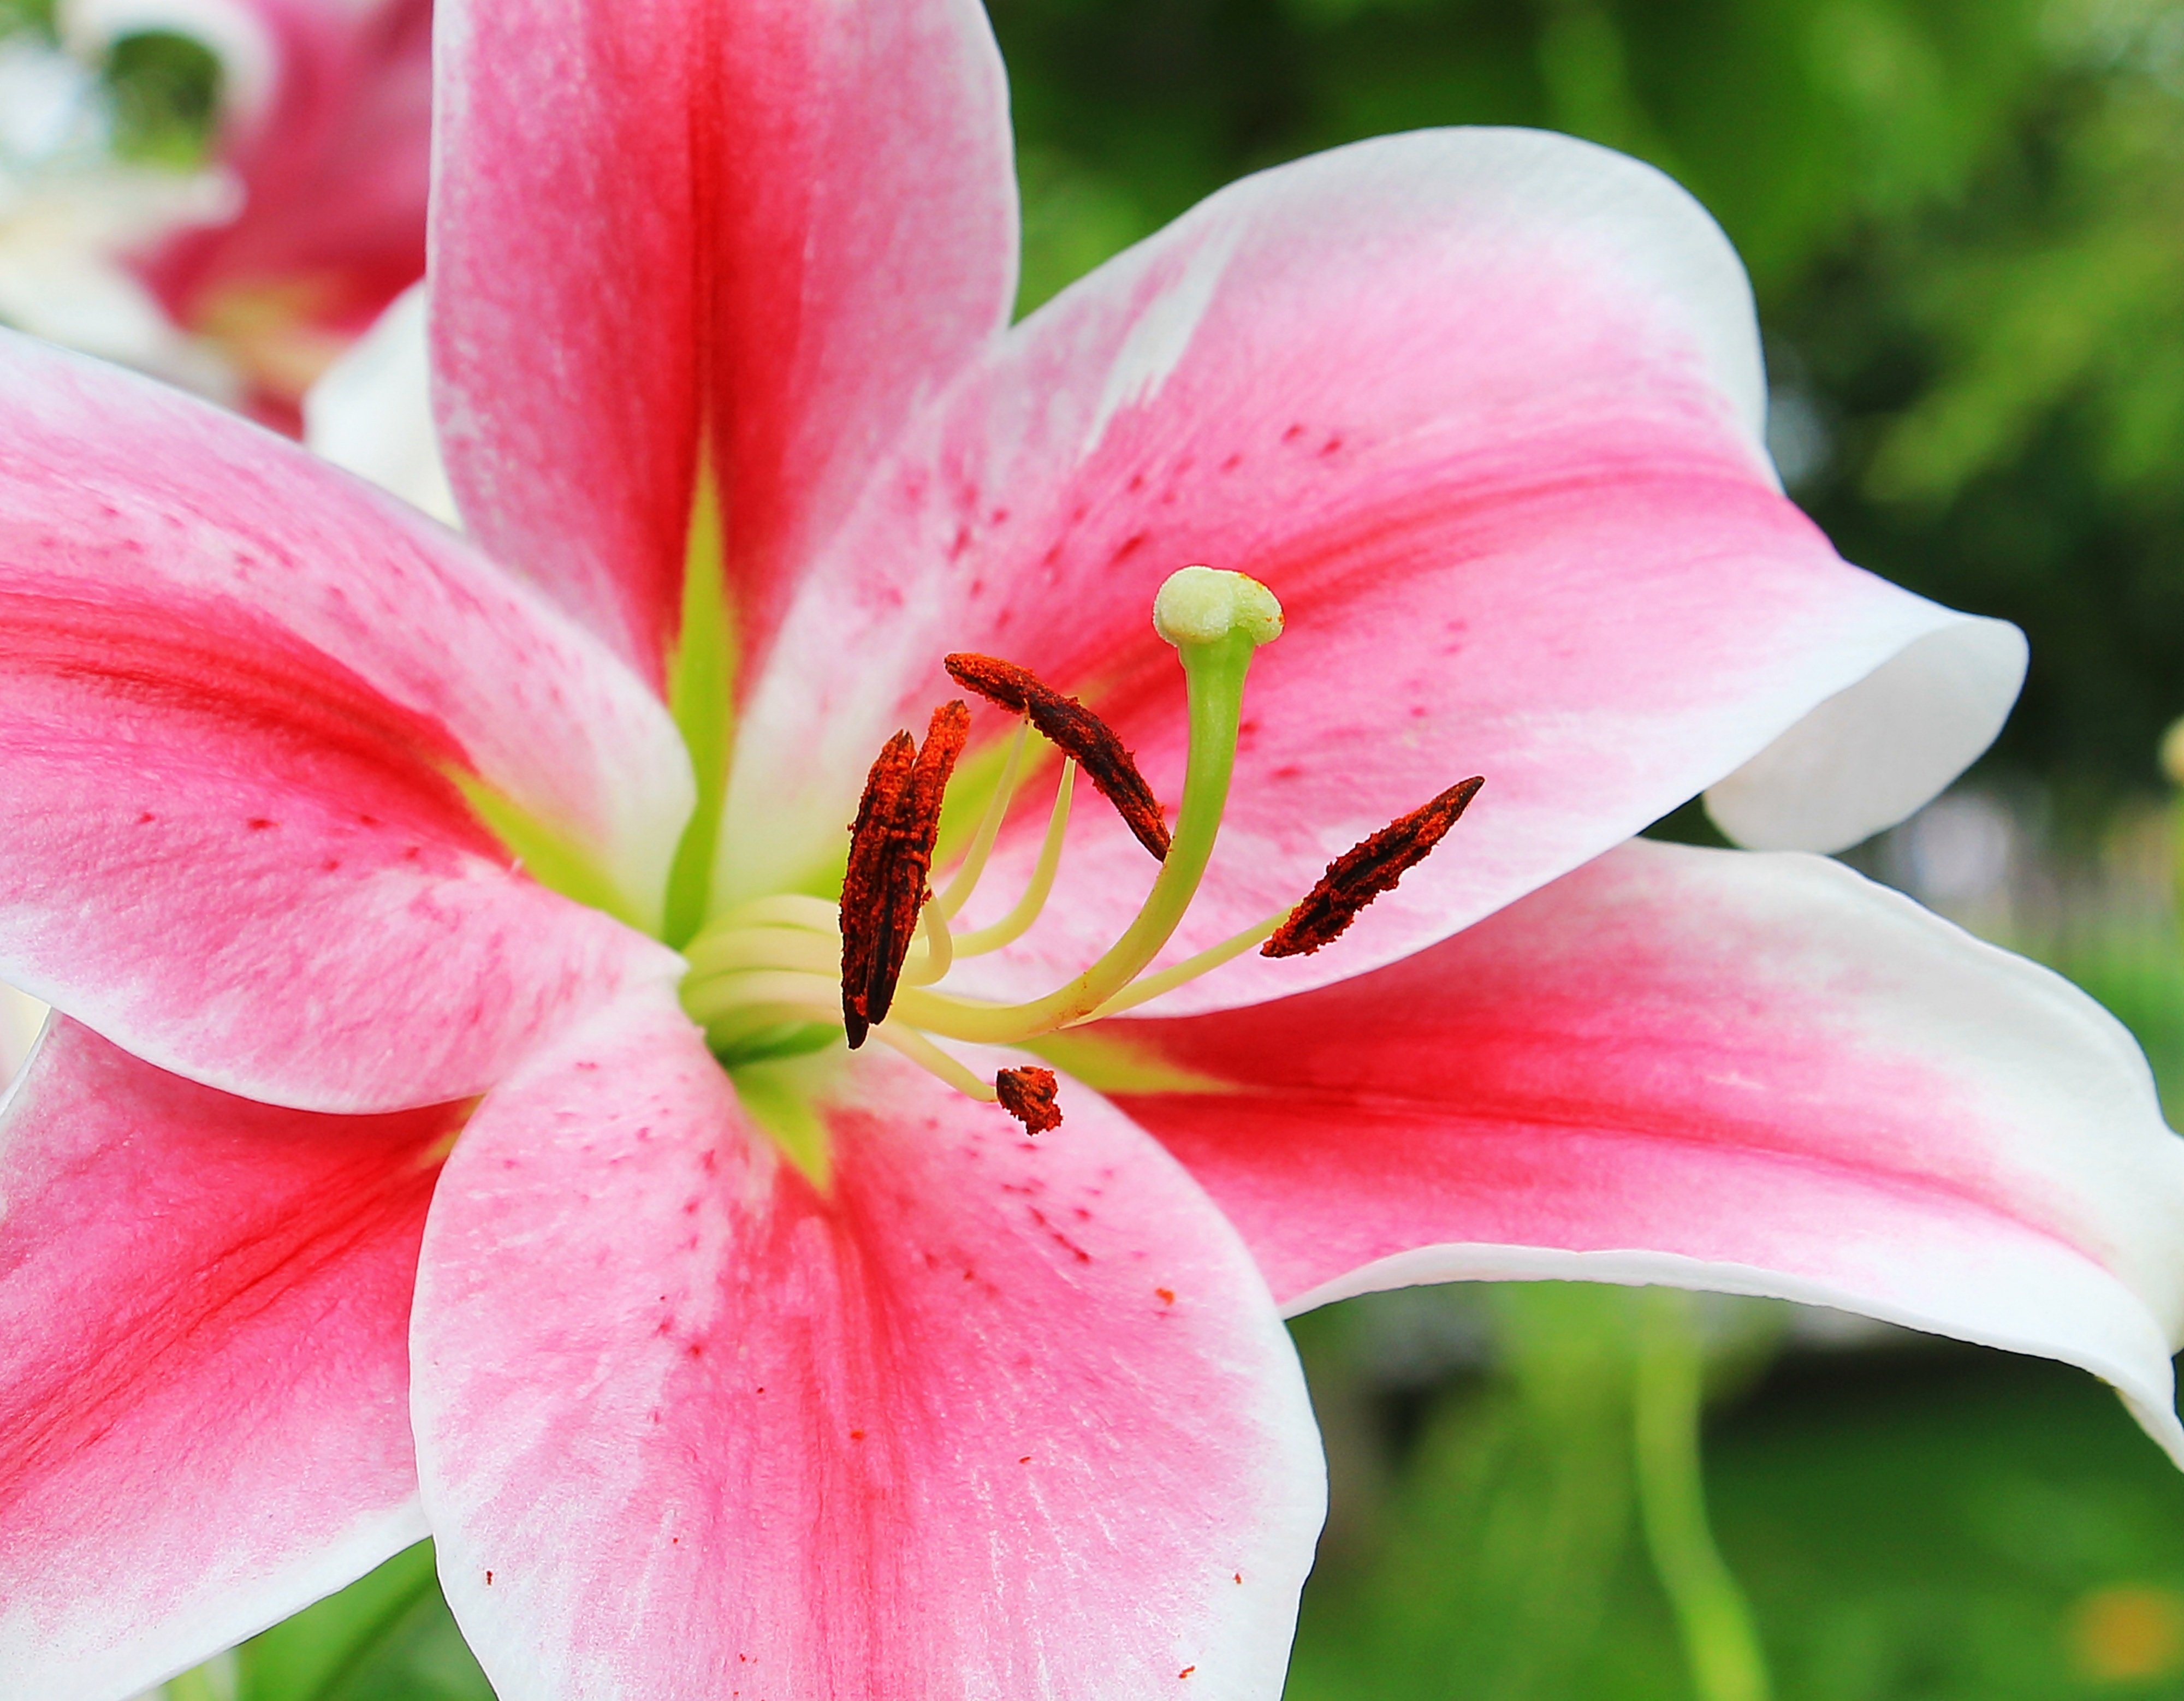
nature, blossom, plant, white, flower, petal, bloom, summer, pollen, stamp, botany, garden, pink, flora, close up, lily, early, stamens, macro photography, ornamental plant, flowering plant, ornamental flower, schnittblume, pink and white, white pink, lily family, onion flower, bloom plant, pink white flower, pink white lily, plant stem, land plant